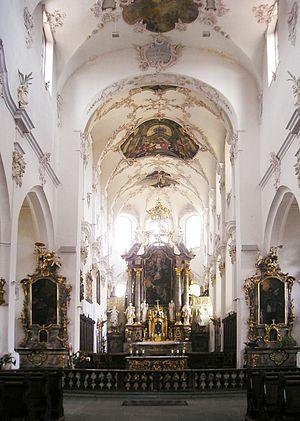
La famille Feuchtmayer est une famille d'artistes originaires de Wessobrunn, actifs aux XVIIᵉ et XVIIIᵉ siècles en Allemagne du Sud, au Tyrol et en Suisse, comme stucateurs, sculpteurs, artistes peintre, architectes et graveurs.